Diablo Grande AVA

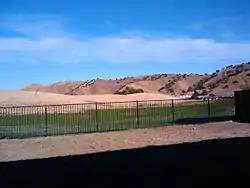
Diablo Grande

The Diablo Grande AVA is an American Viticultural Area located in Stanislaus County, California. All